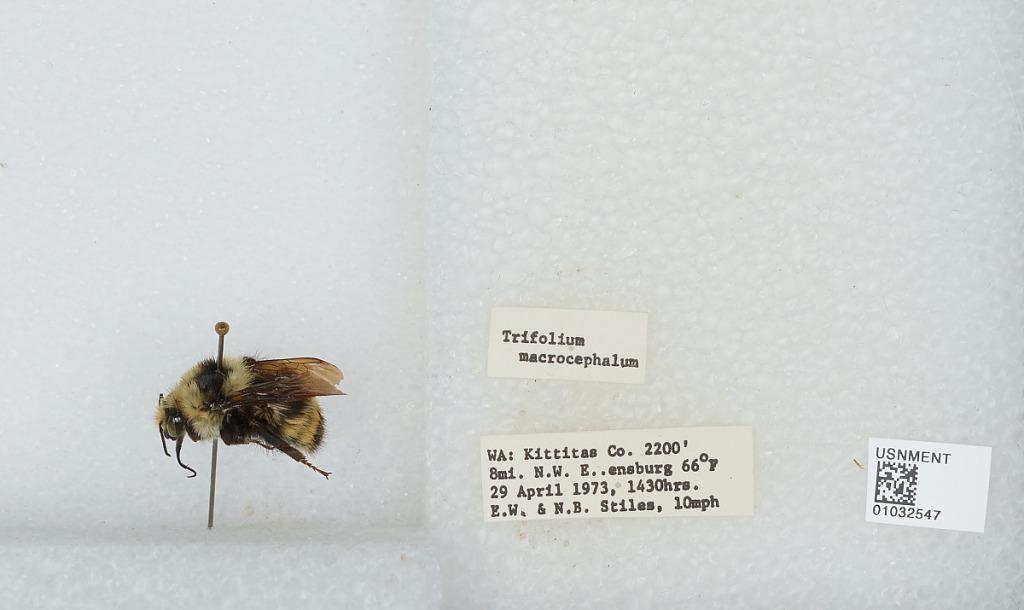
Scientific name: Bombus (Pyrobombus) vandykei (Frison)
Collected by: E. Stiles & N. Stiles
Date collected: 1973-4-29
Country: United States
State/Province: Washington
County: Kittitas
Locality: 8 miles northwest of Ellensburg
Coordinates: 47.0675, -120.702